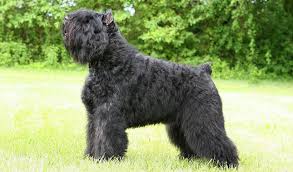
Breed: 233-n000072-Bouvier_des_Flandres